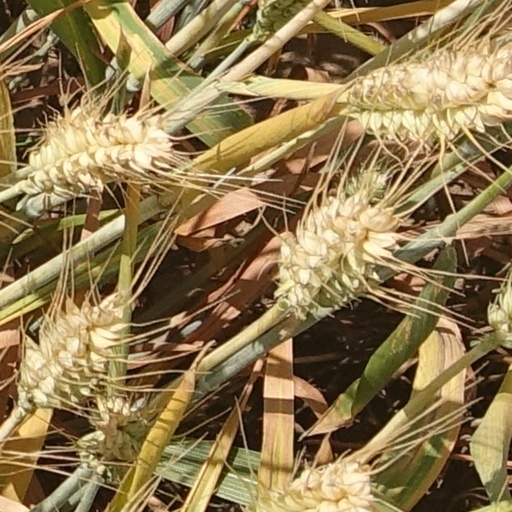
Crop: wheat